Beaunoir

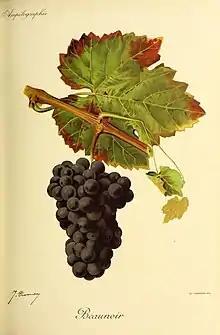

Beaunoir is a traditional French variety of red wine grape that is a sibling of Chardonnay. The 'beautiful black' grape produces a thin wine and not much is grown these days.